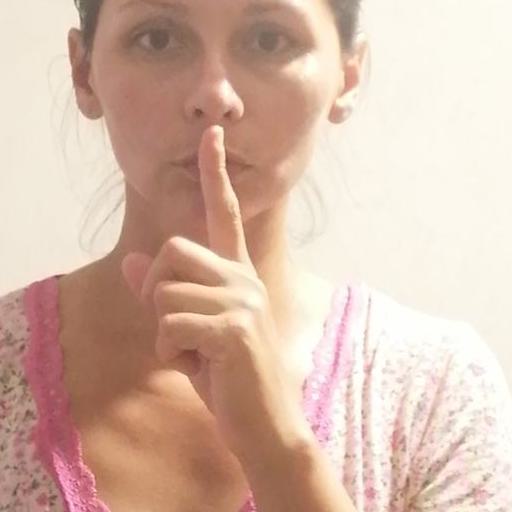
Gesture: mute